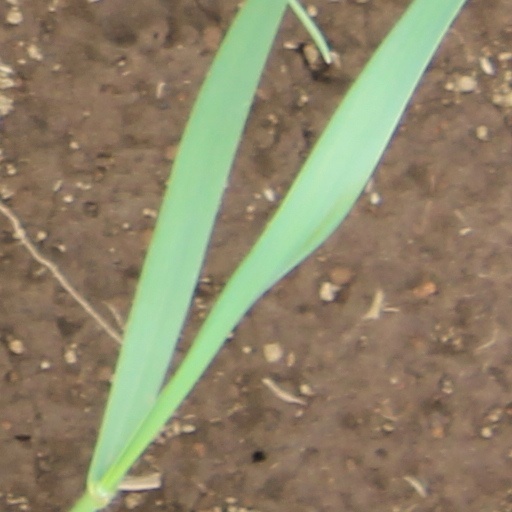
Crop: wheat